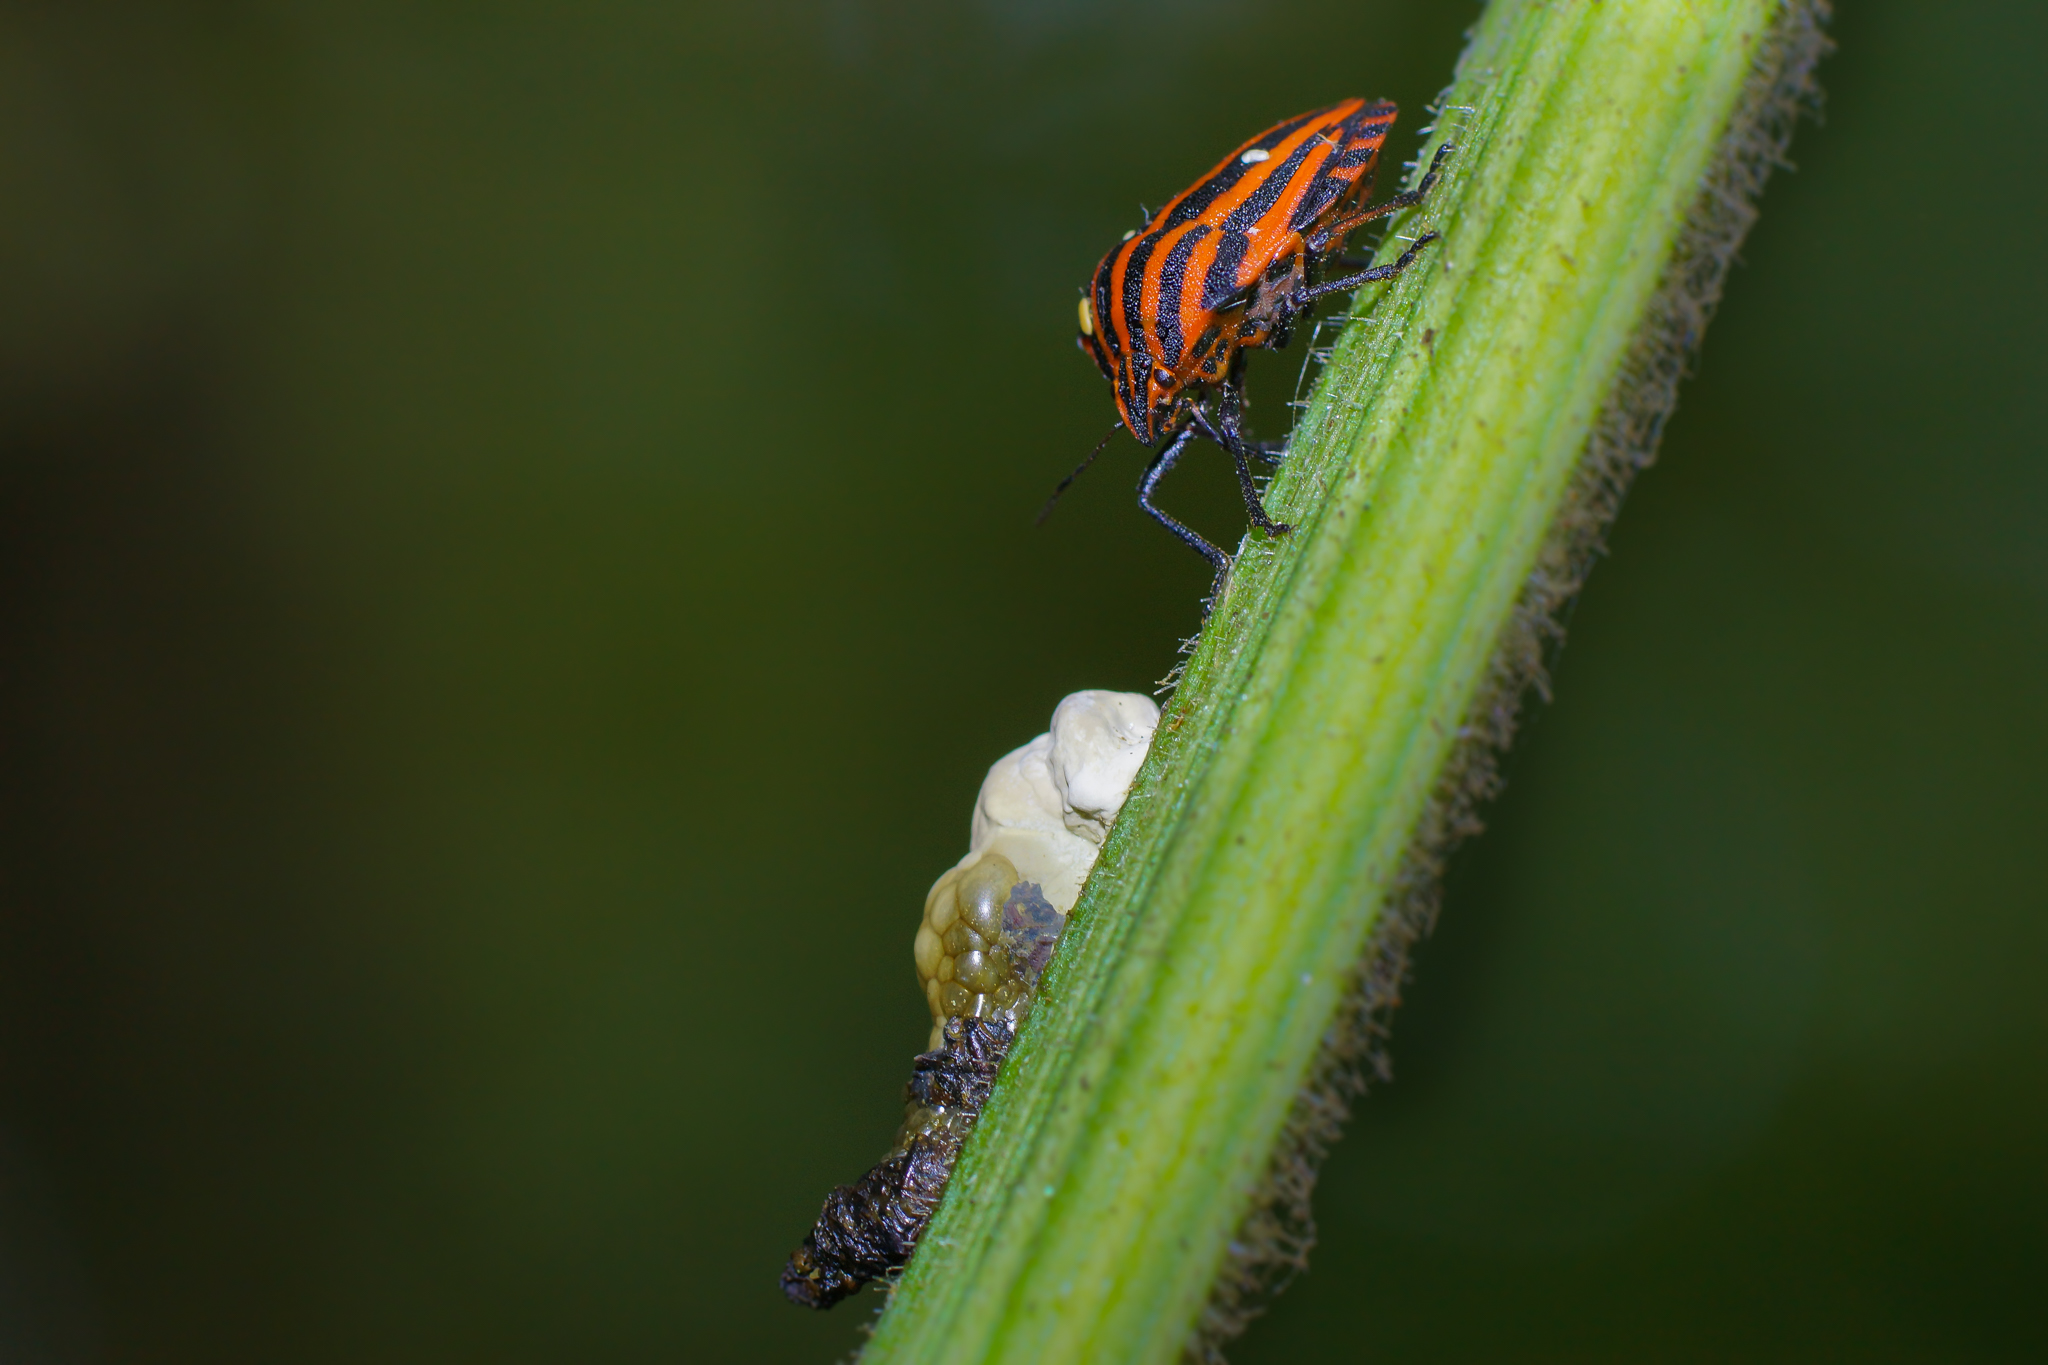
nature, photography, leaf, flower, green, insect, macro, bug, flora, fauna, invertebrate, close up, 100mm, animals, naturaleza, chinche, a77, damselfly, ggl1, gaby1, xovesphoto, animales, sonya77, minolta100mm, macro photography, arthropod, leaf beetle, plant stem, dragonflies and damseflies, net winged insects